The Other (1999 film)

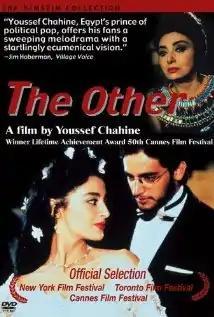
Film poster

The Other (translit. El akhar) is a 1999 French-Egyptian drama film directed by Youssef Chahine. It was screened in the Un Certain Regard section at the 1999 Cannes Film Festival. Lebanese soprano Majida El Roumi sang "Adam W Hanan", an Egyptian song included in the film.